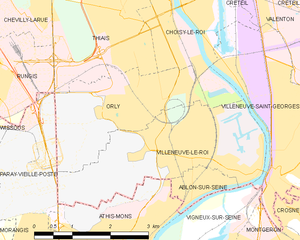
Carte des communes françaises Orly